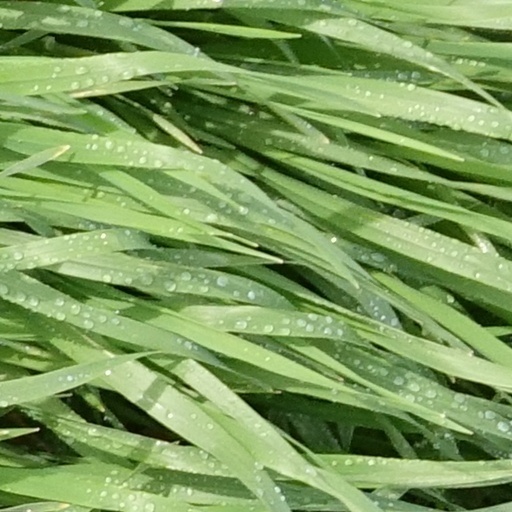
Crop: wheat